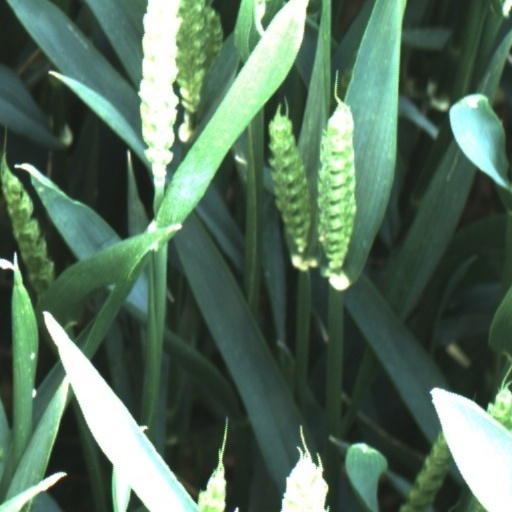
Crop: wheat